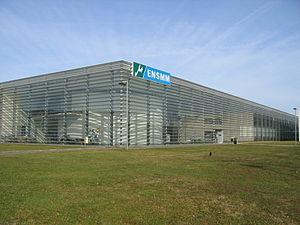
L'histoire de l'horlogerie à Besançon commence significativement à partir de la fin du XVIIIᵉ siècle, lorsque des horlogers suisses installèrent dans la capitale comtoise les premiers ateliers. Puis petit à petit des Bisontins prennent part à cette fièvre horlogère, et firent définitivement de Besançon la Capitale française de l'horlogerie lors de l'Exposition internationale de 1860, qui s'est tenue place Labourey. La ville produit jusqu'à 90 % des montres françaises en 1880, et malgré une crise dans les années 1890 et 1900, le secteur horloger se relève et poursuit sa croissance. La cité garde un rôle prépondérant dans l'horlogerie jusqu'à la crise des années 1930 et se reprend avant la Seconde Guerre mondiale, mais le secteur a diminué sa part d'activité de manière non négligeable après la fin de ce conflit. Puis les années 1970 vont mettre fin à cette épopée mythique, les grandes entreprises étant en crise à la suite du choc pétrolier.
L'École nationale supérieure de mécanique et des microtechniques est l'une des 205 écoles d'ingénieurs françaises accréditées au 1ᵉʳ septembre 2019 à délivrer un diplôme d'ingénieur.